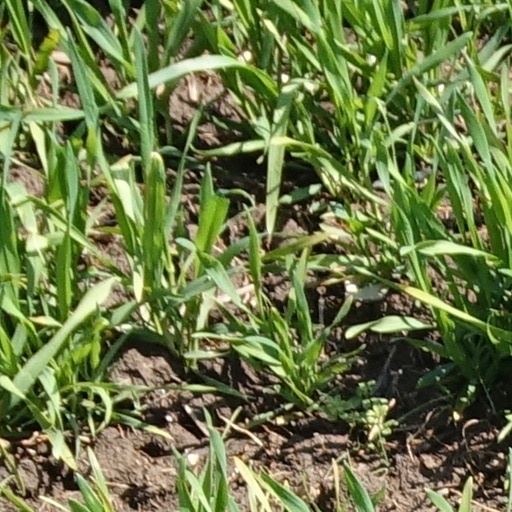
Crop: wheat